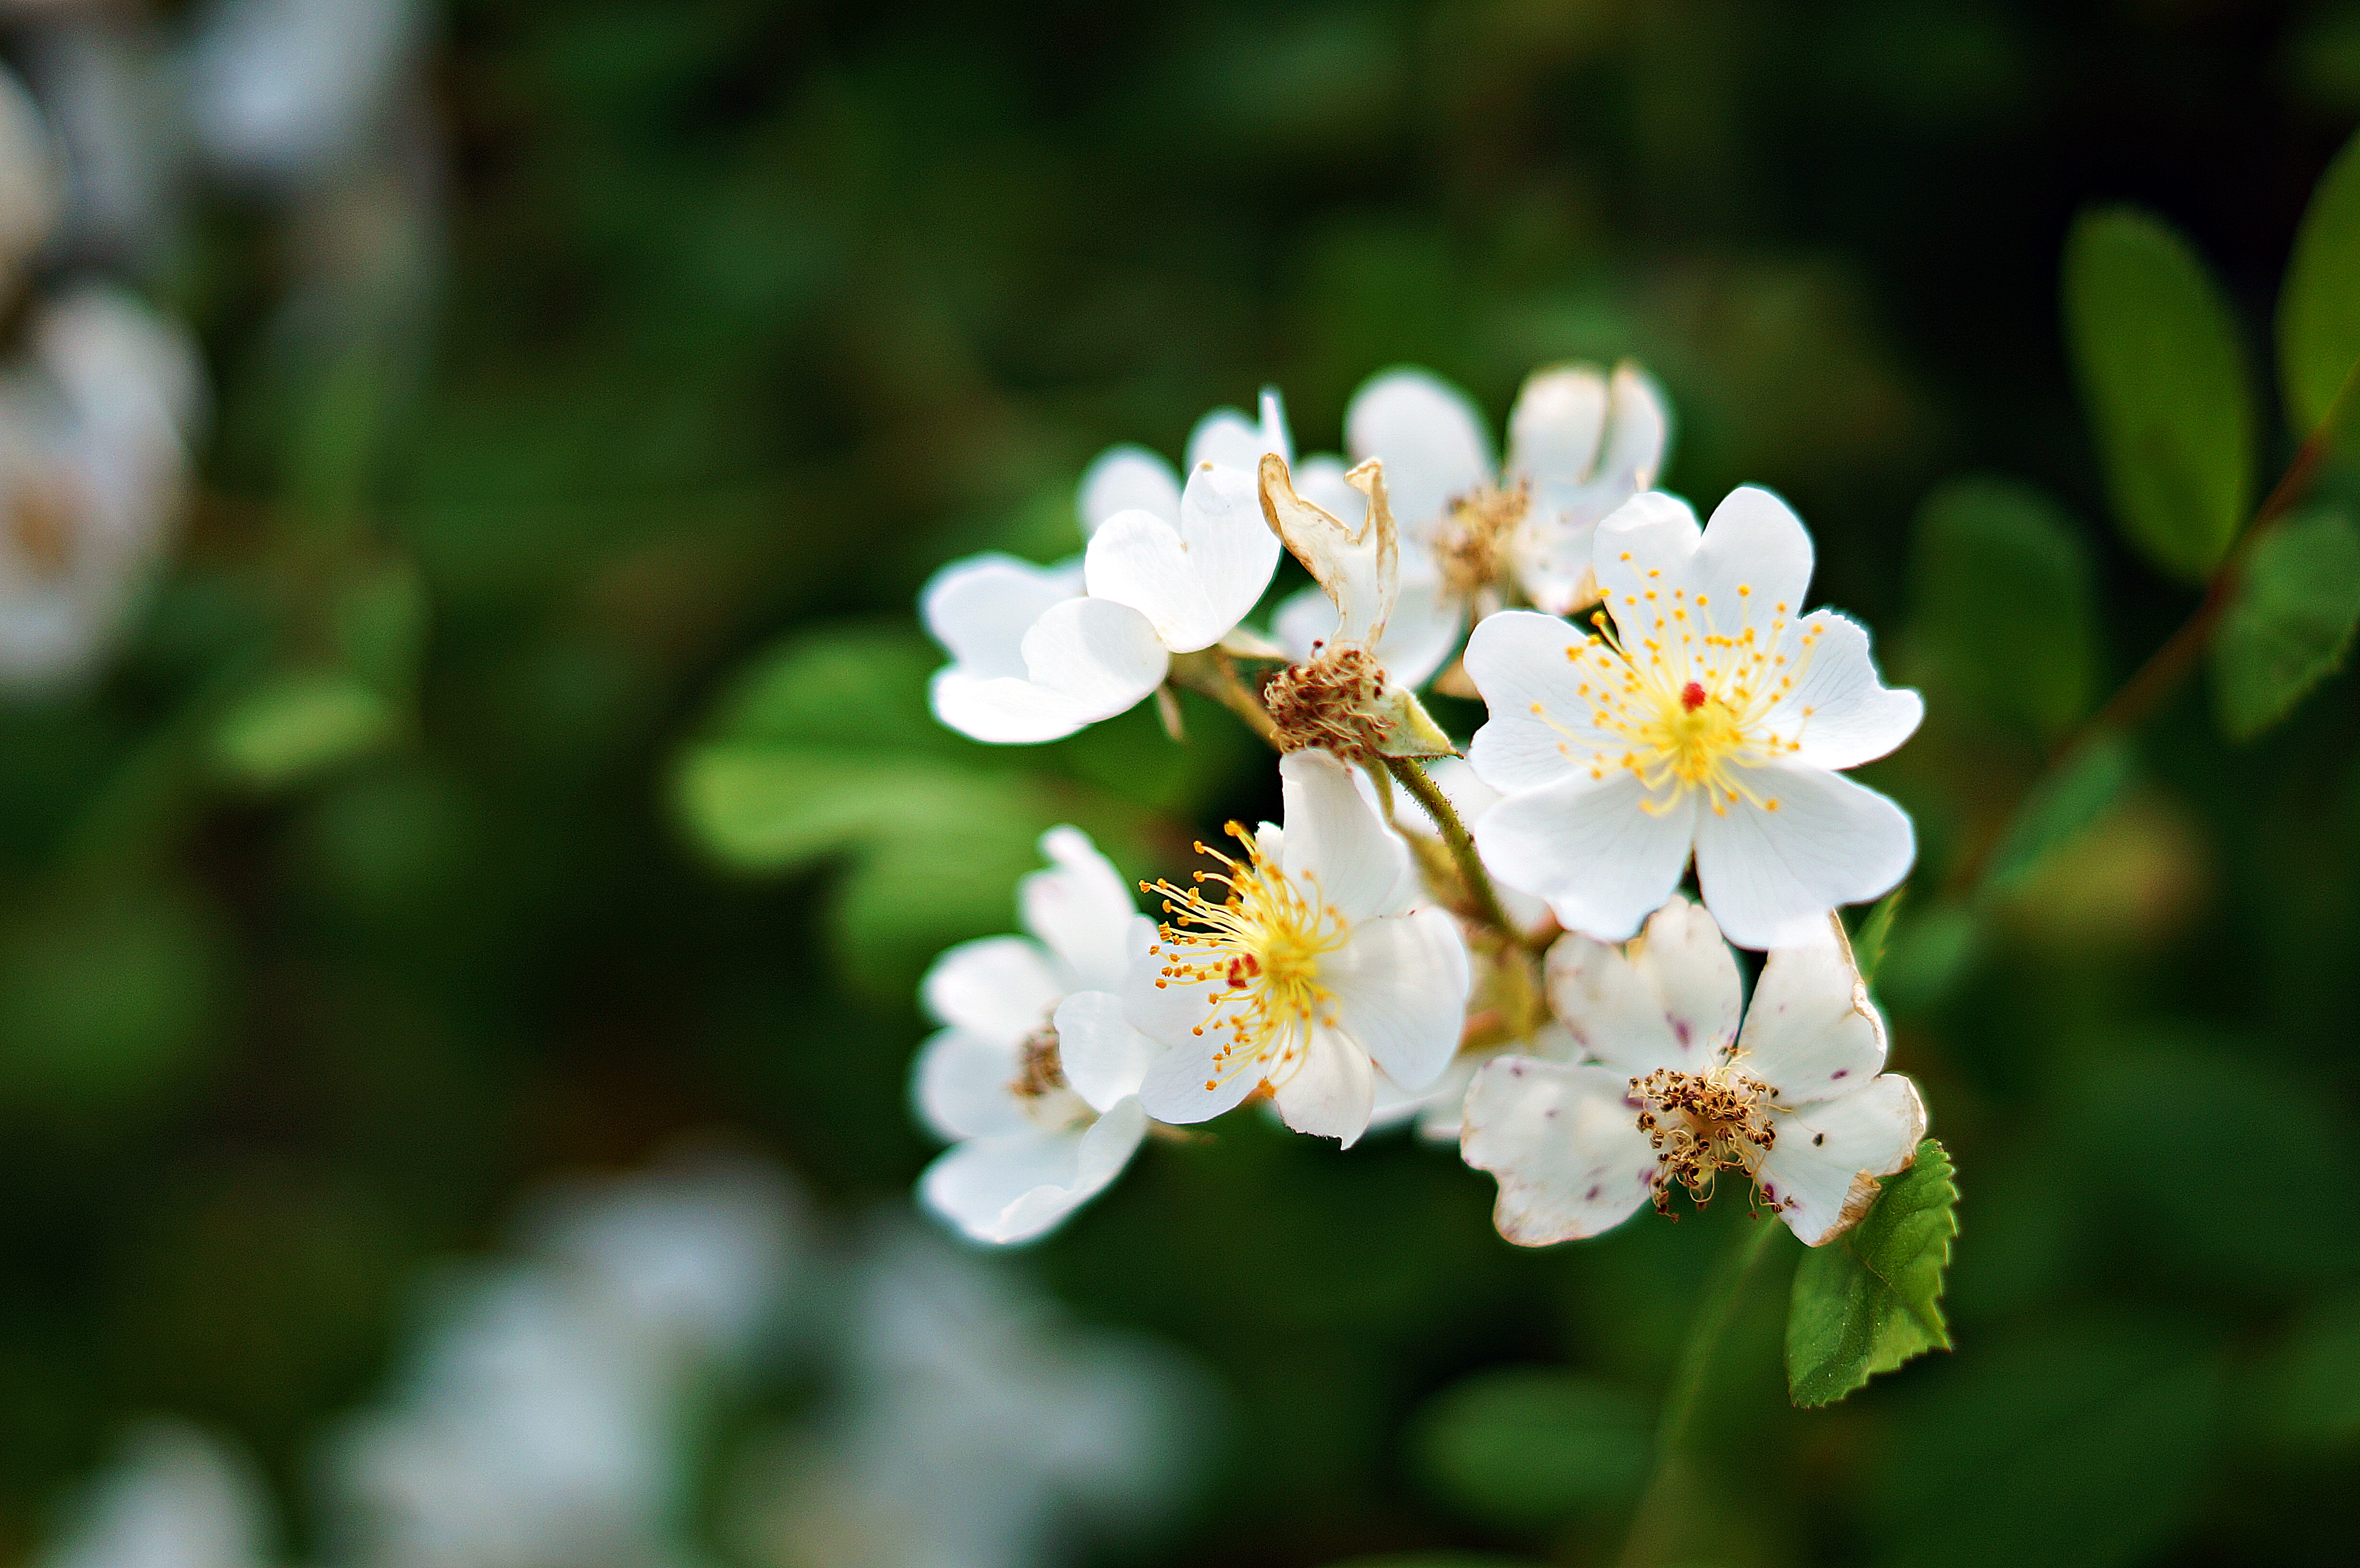
Wild Korea, flower, wild flower, flowering plant, white, multiflora rose, petal, plant, spring, Rosa sericea, rosa canina, rosa wichuraiana, rose, rose family, Rosa omeiensis, bee, evergreen rose, honeybee, close up, botany, burnet rose, blossom, photography, membrane winged insect, rosa rubiginosa, rose order, pollinator, macro photography, wildflower, pollen, insect, hoverfly